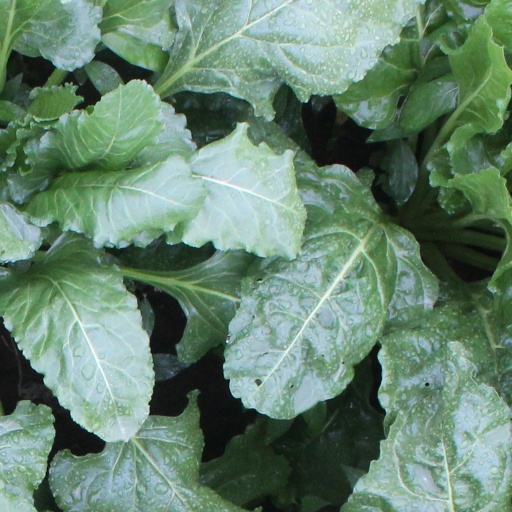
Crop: sugar beet